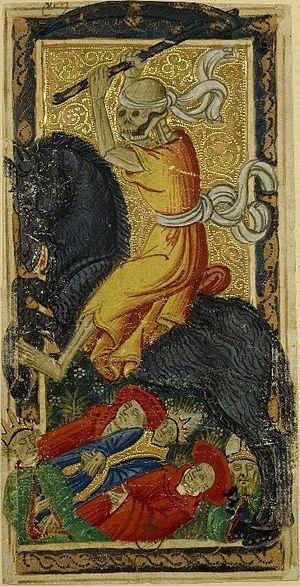
Dans l'art et dans la littérature, le macabre est le caractère d'une atmosphère sombre et lugubre, étant toute imprégnée de symboles de la mort, héritée d'une influence tardive dans l'art médiéval et la Renaissance en Europe, à l'époque touchée par la peste noire. Il prend sens de memento homo ou memento mori dans l'art chrétien, ou encore de vanité.
« La Mort », souvent désignée « l'arcane sans nom », est la treizième carte de la série des atouts du Tarot dit de Marseille.